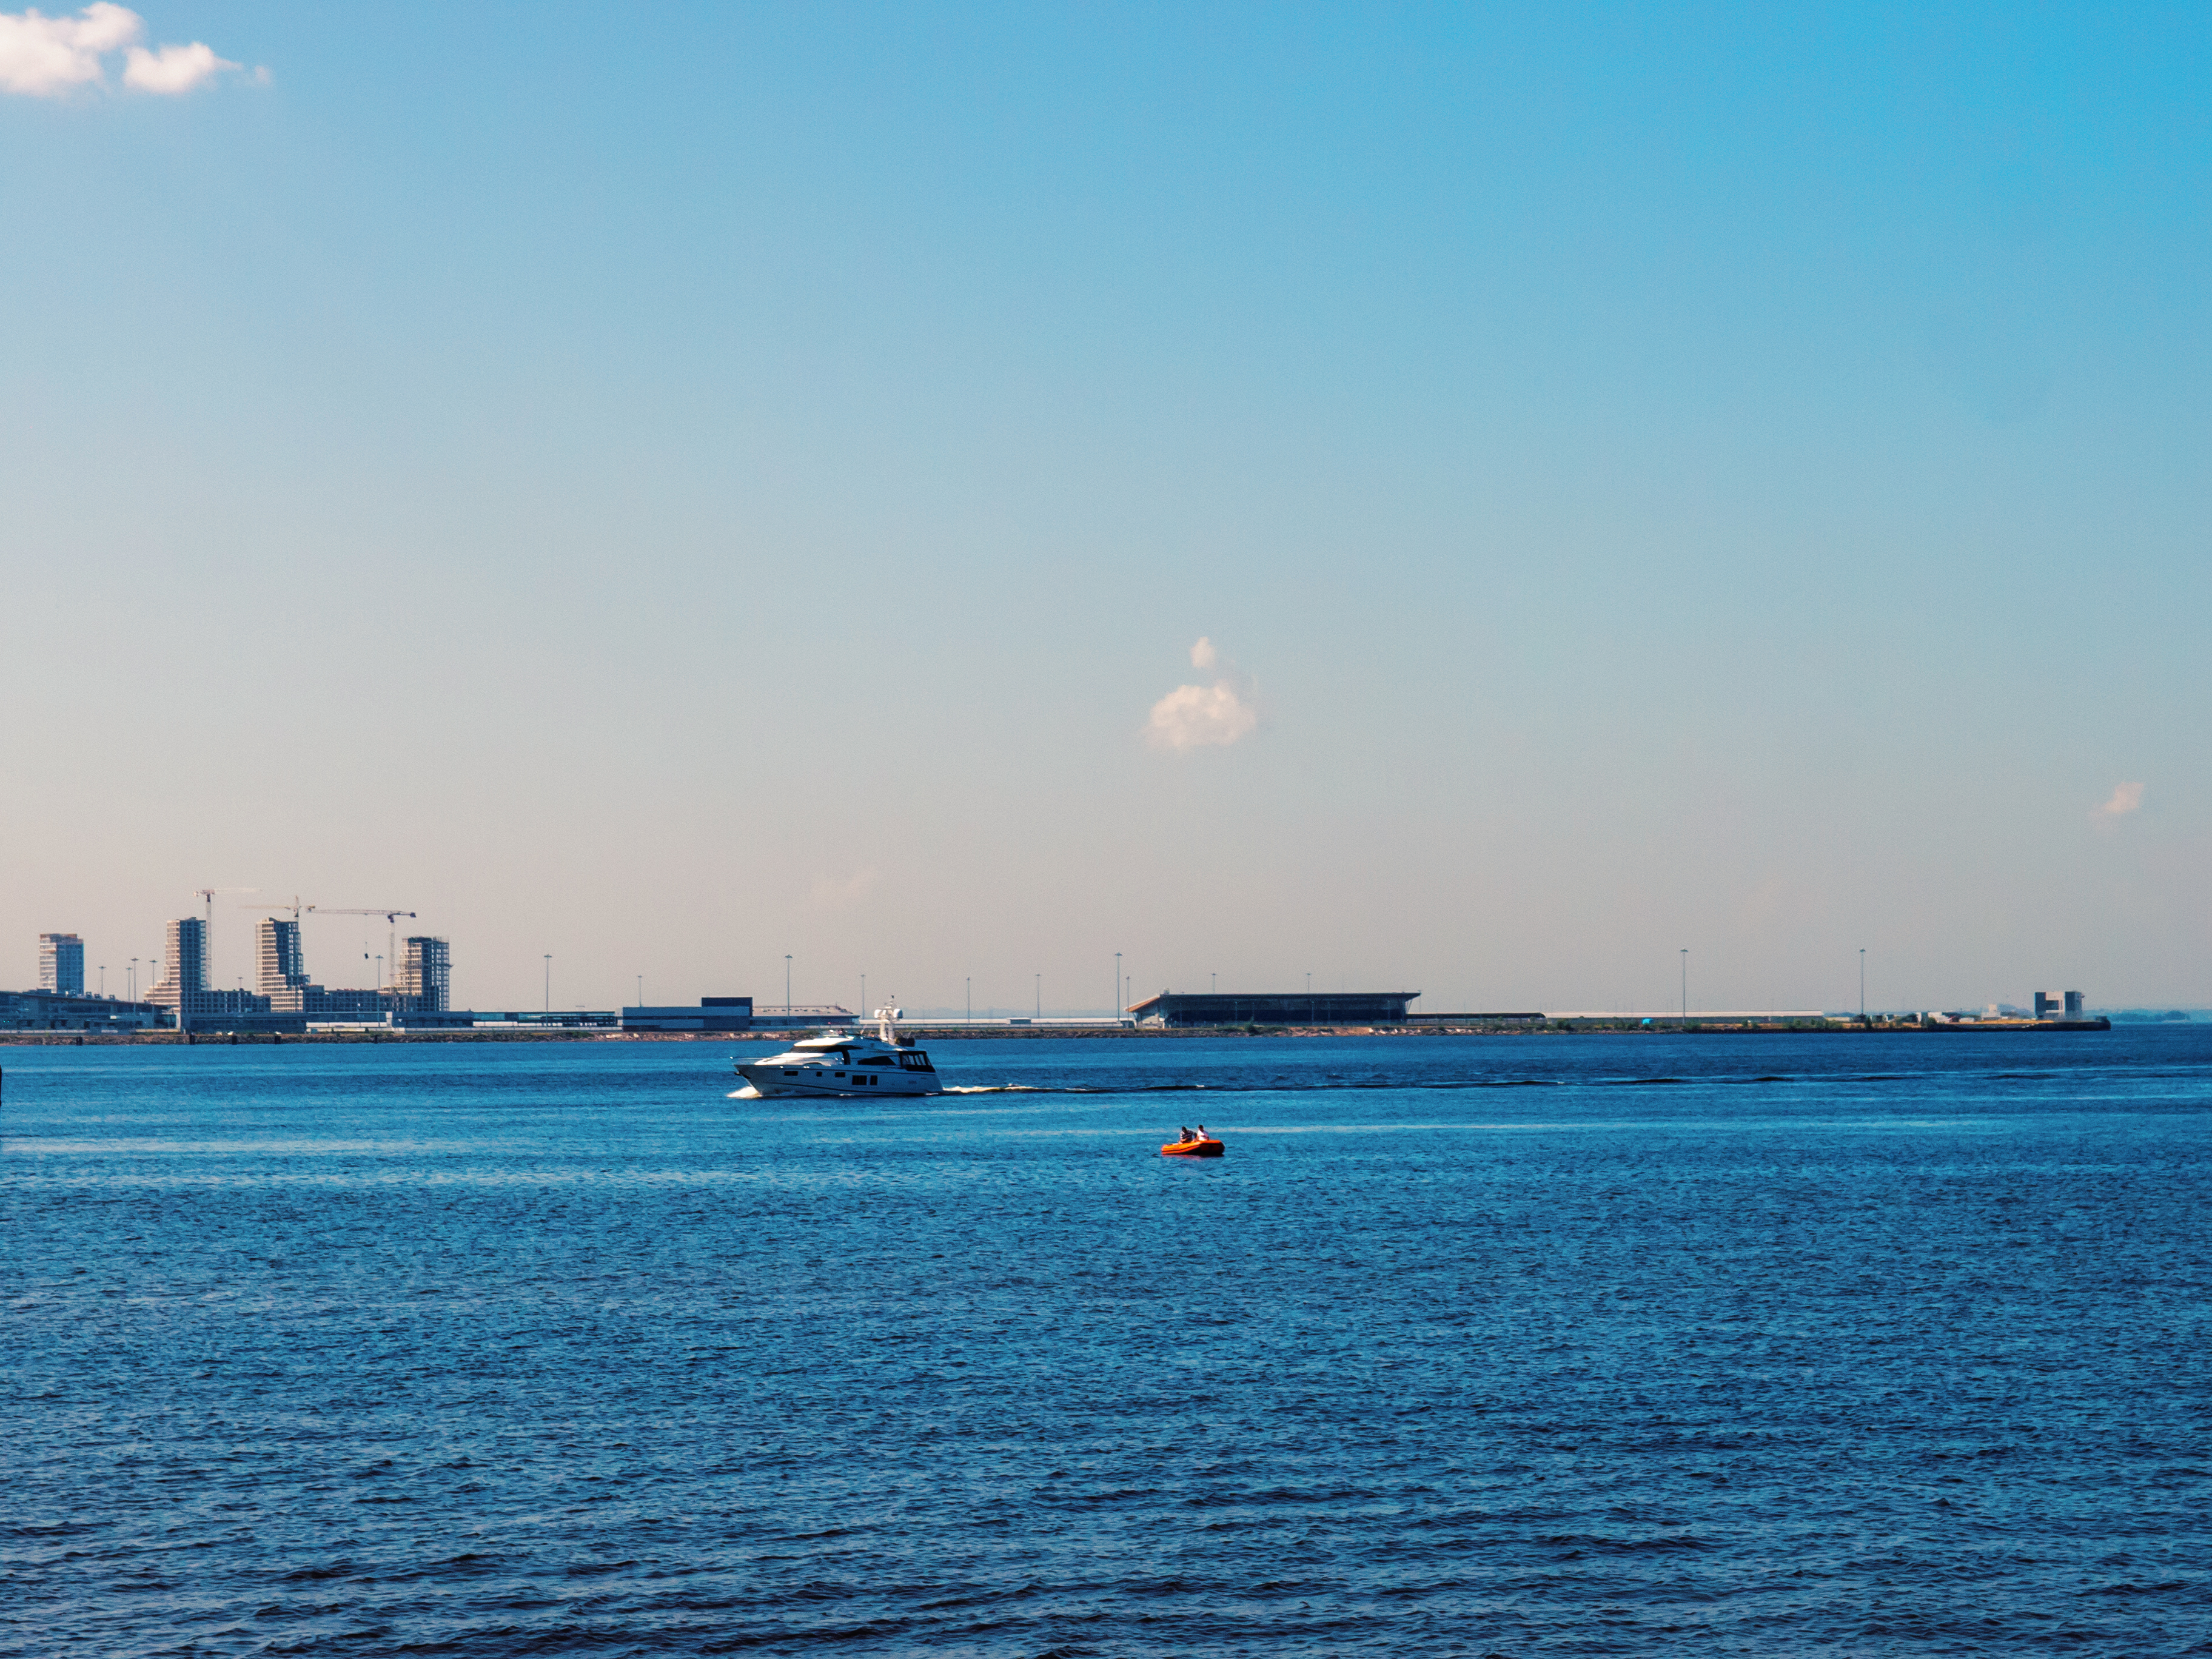
images, water, sky, cloud, water resources, blue, boat, coastal and oceanic landforms, watercraft, lake, city, waterway, horizon, vehicle, calm, dusk, shore, wind wave, coast, ship, evening, channel, cumulus, sound, ocean, wave, harbor, bay, landscape, port, tourism, reservoir, inlet, reflection, headland, island, vacation, loch, skyline, water transportation, river, cityscape, sea